Mustafa Arapi

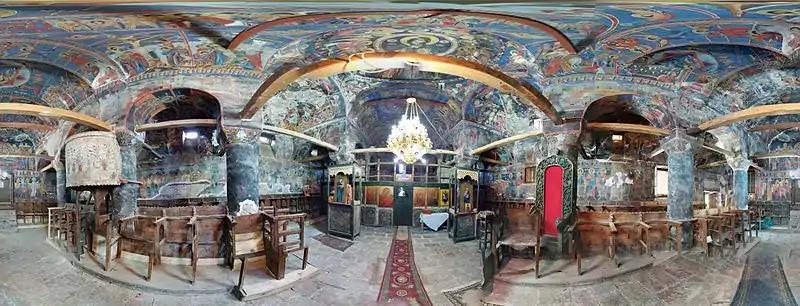
Panorama of Interior of the Church of Saint Michael which was restored by Arapi

Arapi has held more than 20 personal art exhibitions all over the world and has also participated in the International Biennale of Ankara in 1085 and Alexandria in 1987.